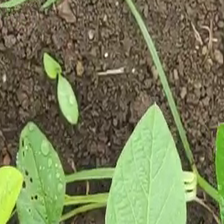
Weed species: Lavhala_(Cyperus_Rotundus)